Parabolic reflector

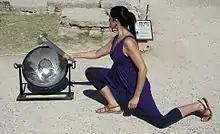
Lighting the Olympic Flame with a parabolic reflector

The Olympic Flame is traditionally lit at Olympia, Greece, using a parabolic reflector concentrating sunlight, and is then transported to the venue of the Games. Parabolic mirrors are one of many shapes for a burning glass.